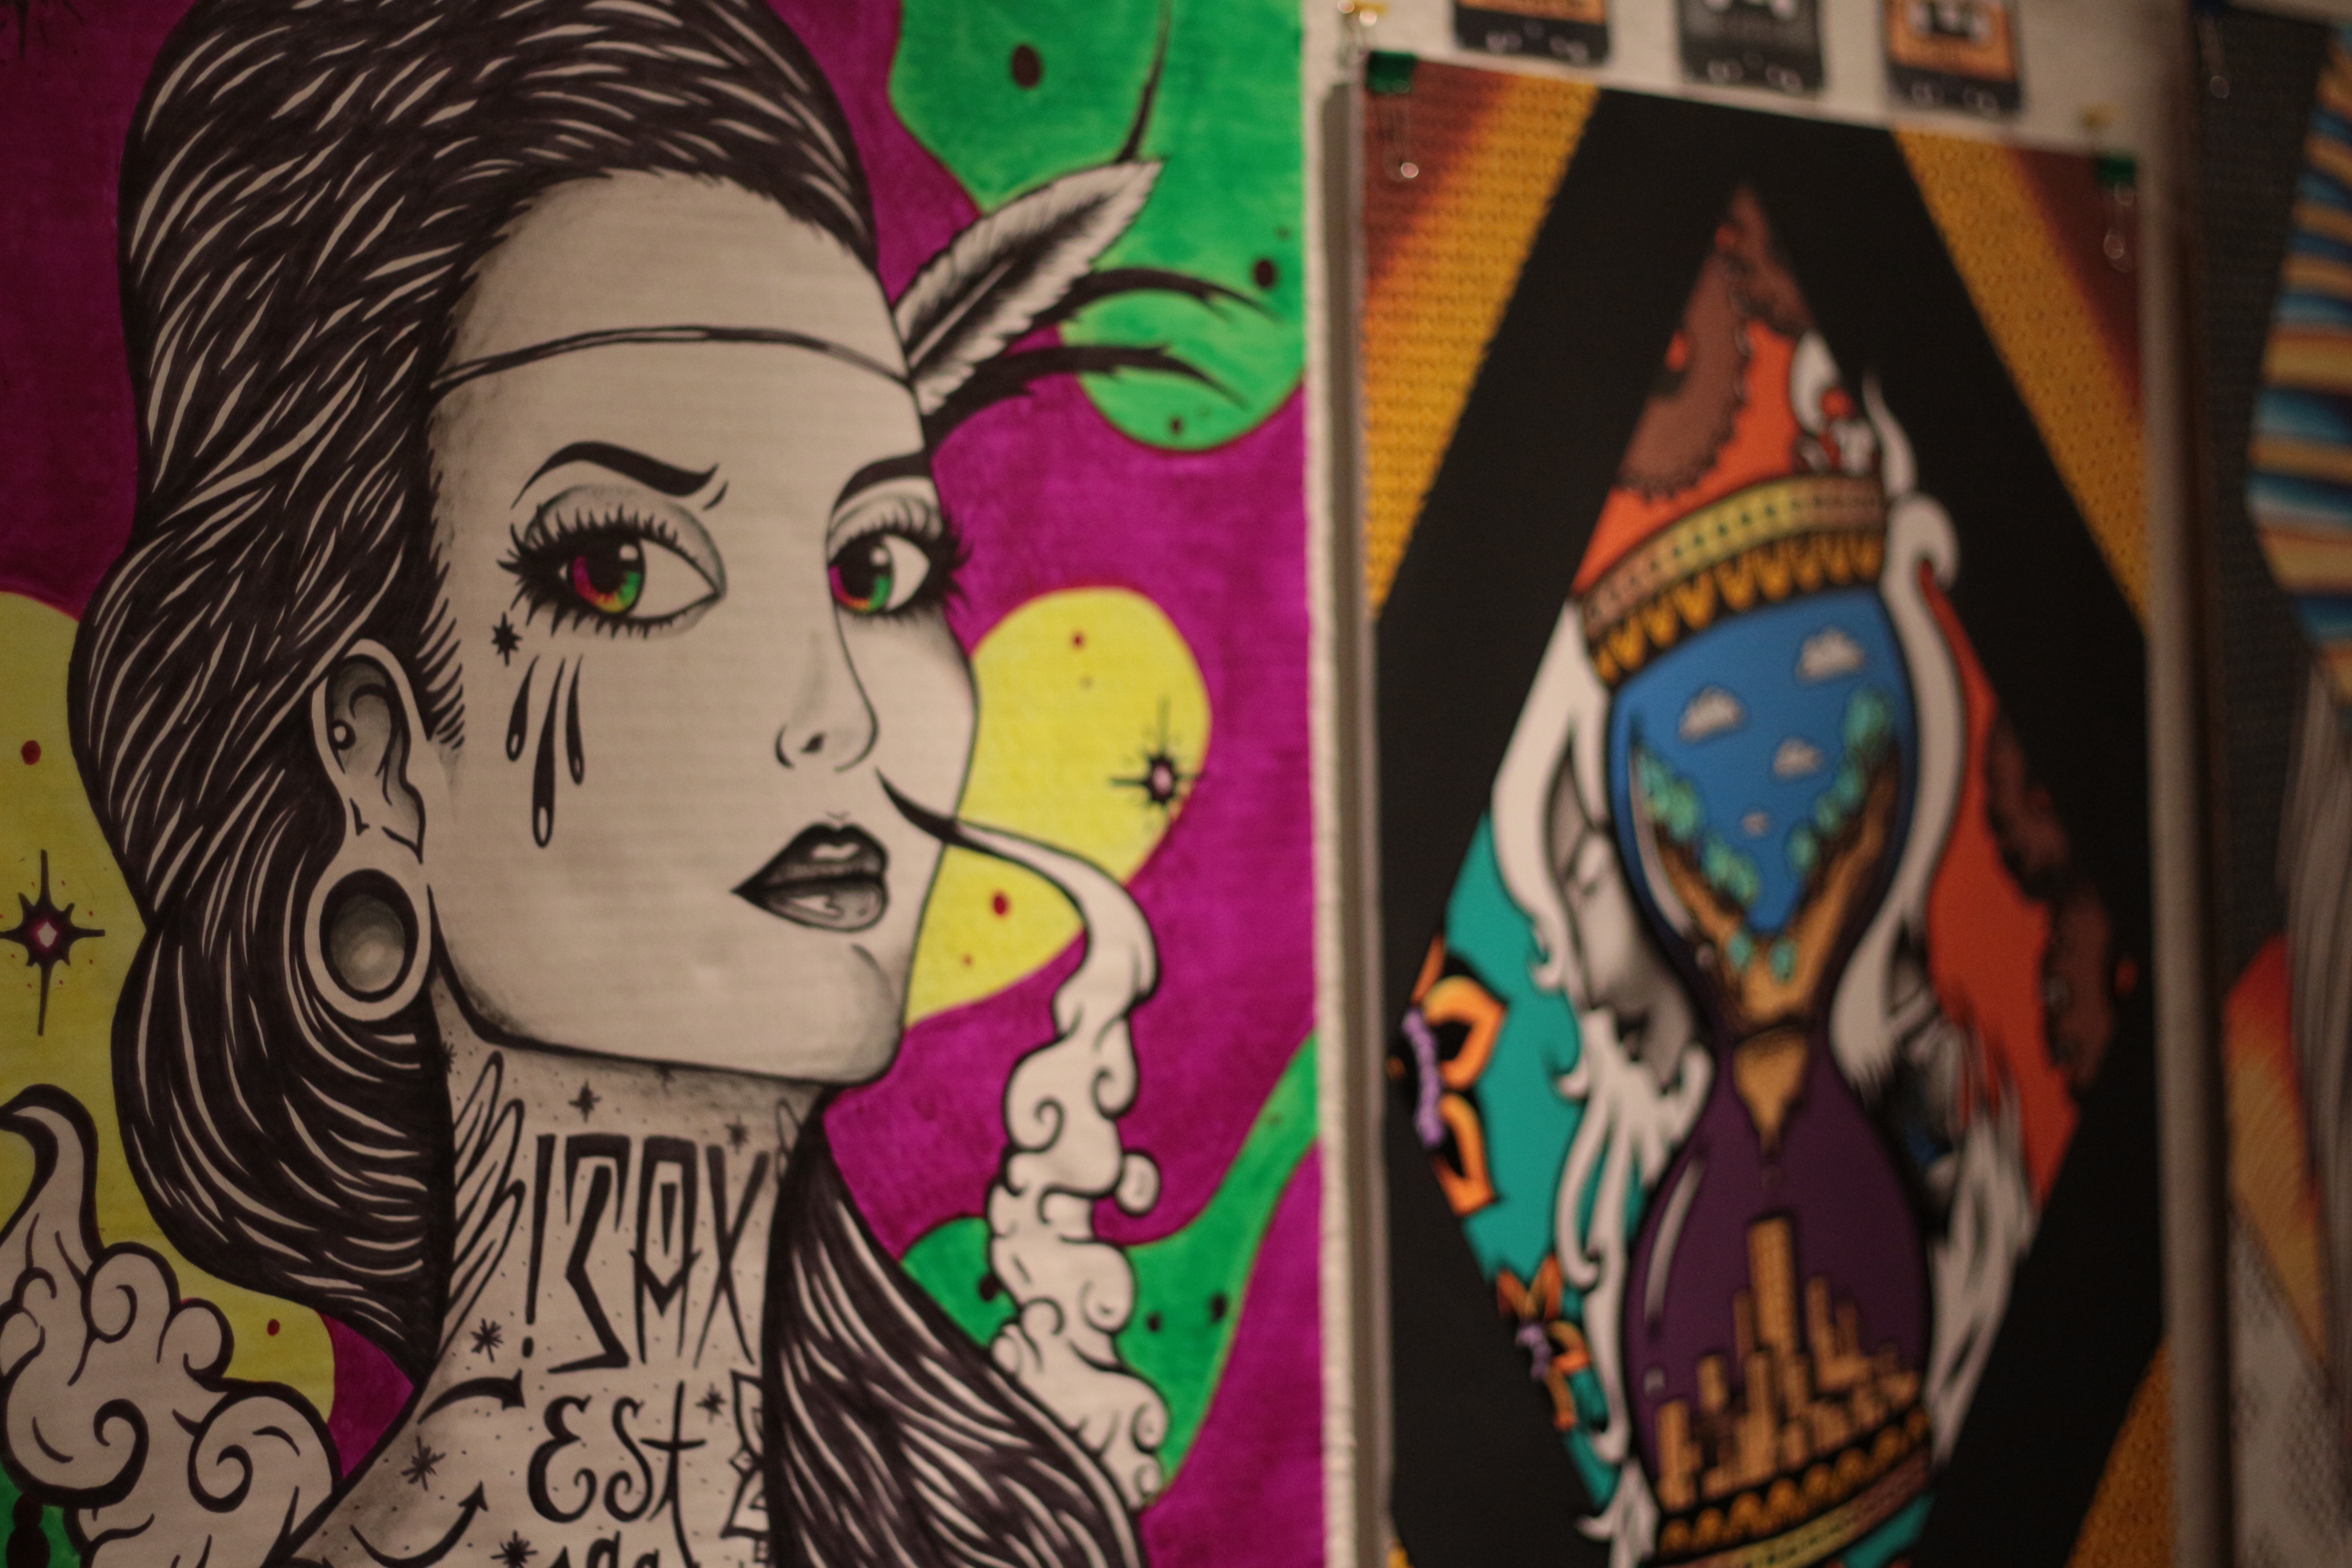
color, graffiti, street art, art, drawing, illustration, mural, comics